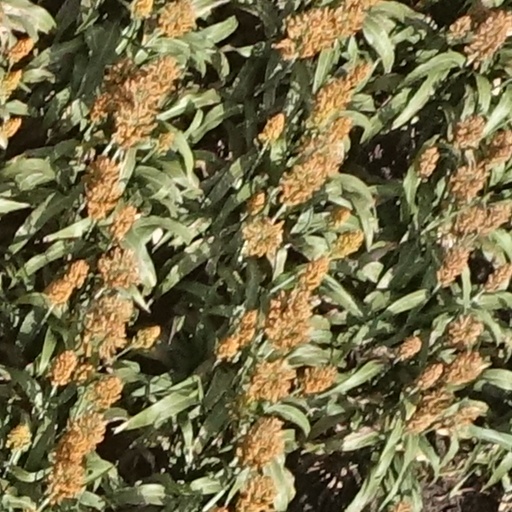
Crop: sorghum